Adrian Purtell

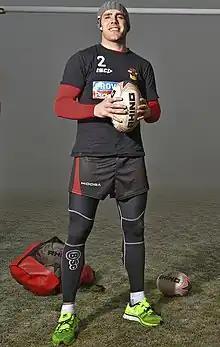
Purtell training with the Bradford Bulls

It was announced that Purtell signed a 3-year contract with Super League team Bradford Bulls.